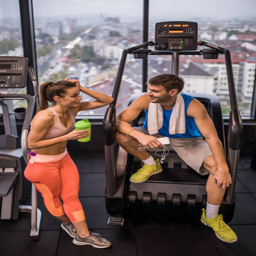
happy athletic couple talking to each other on a break in a gym